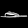
Label: Sandal